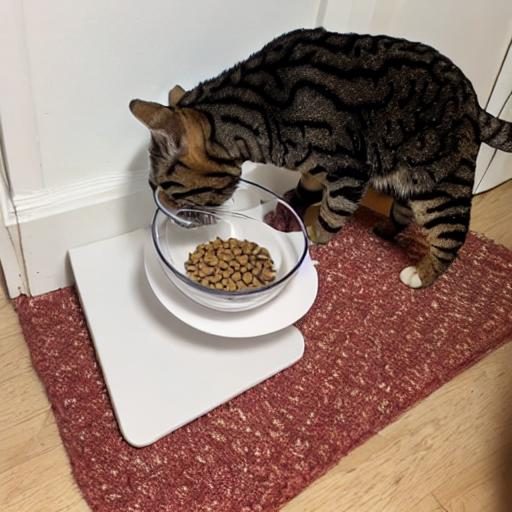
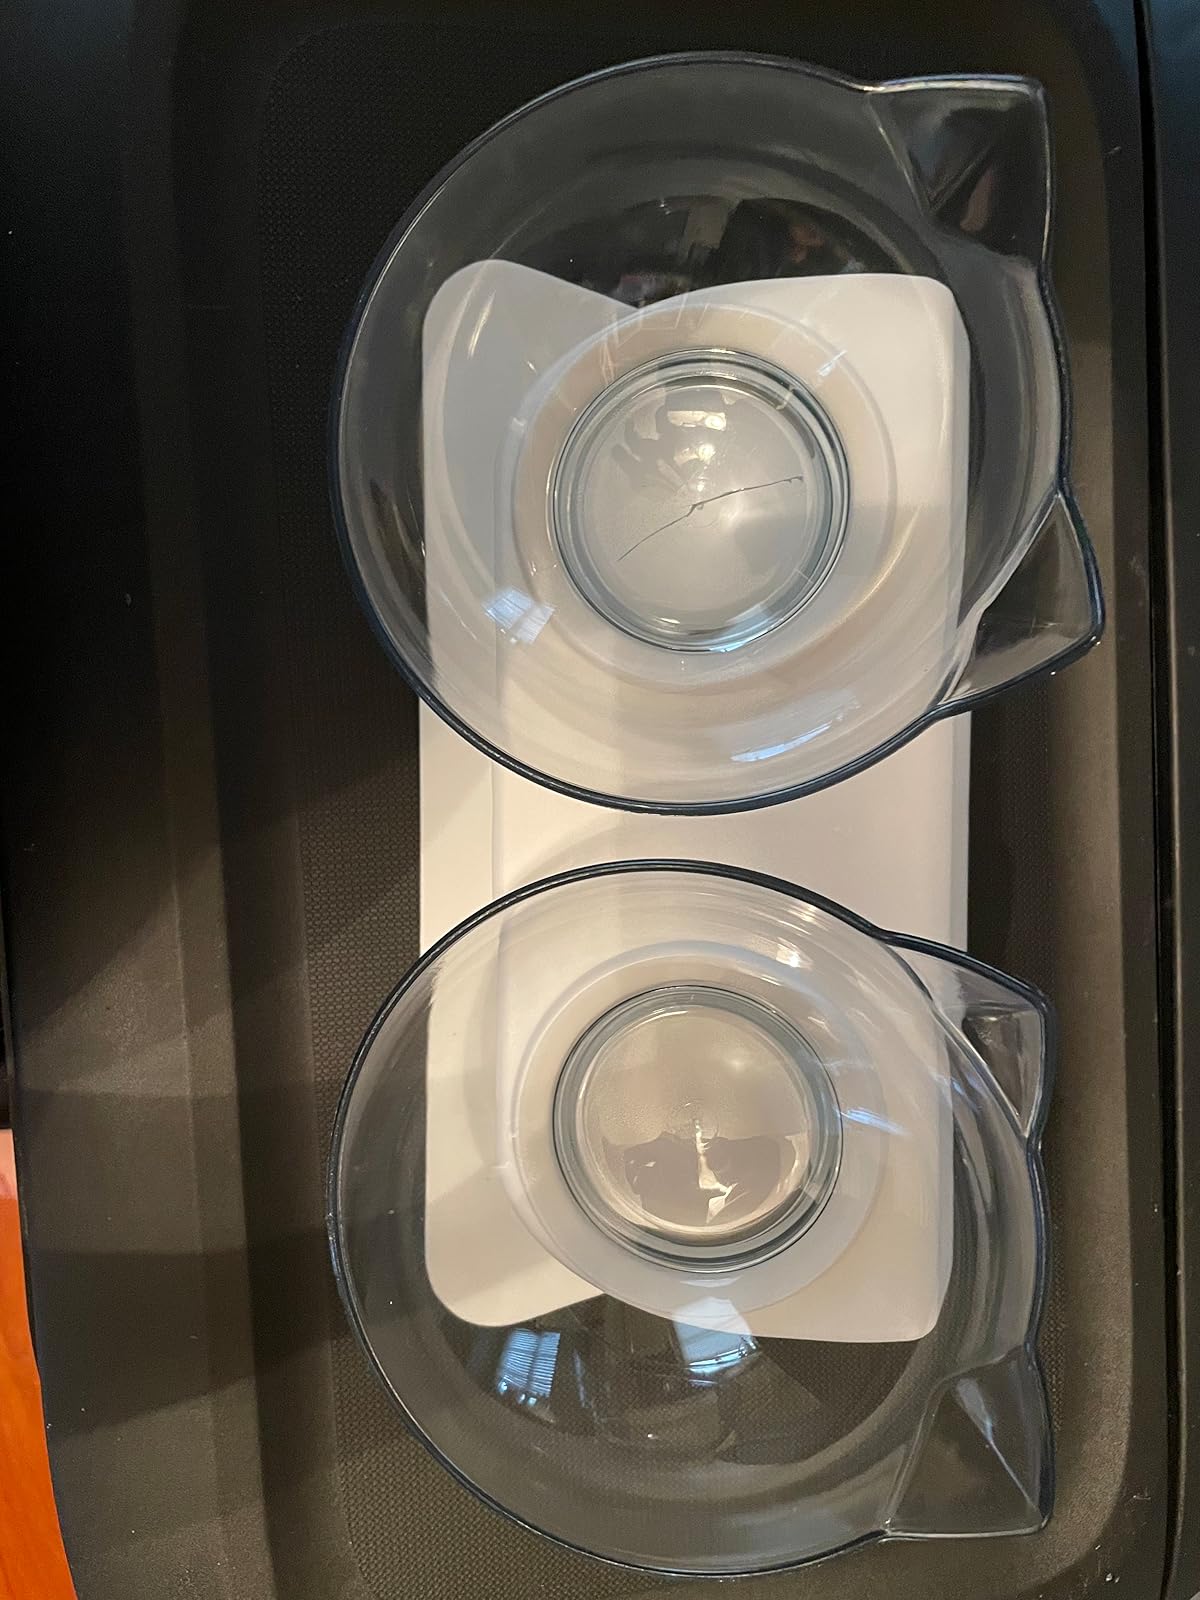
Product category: items_bowl
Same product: no